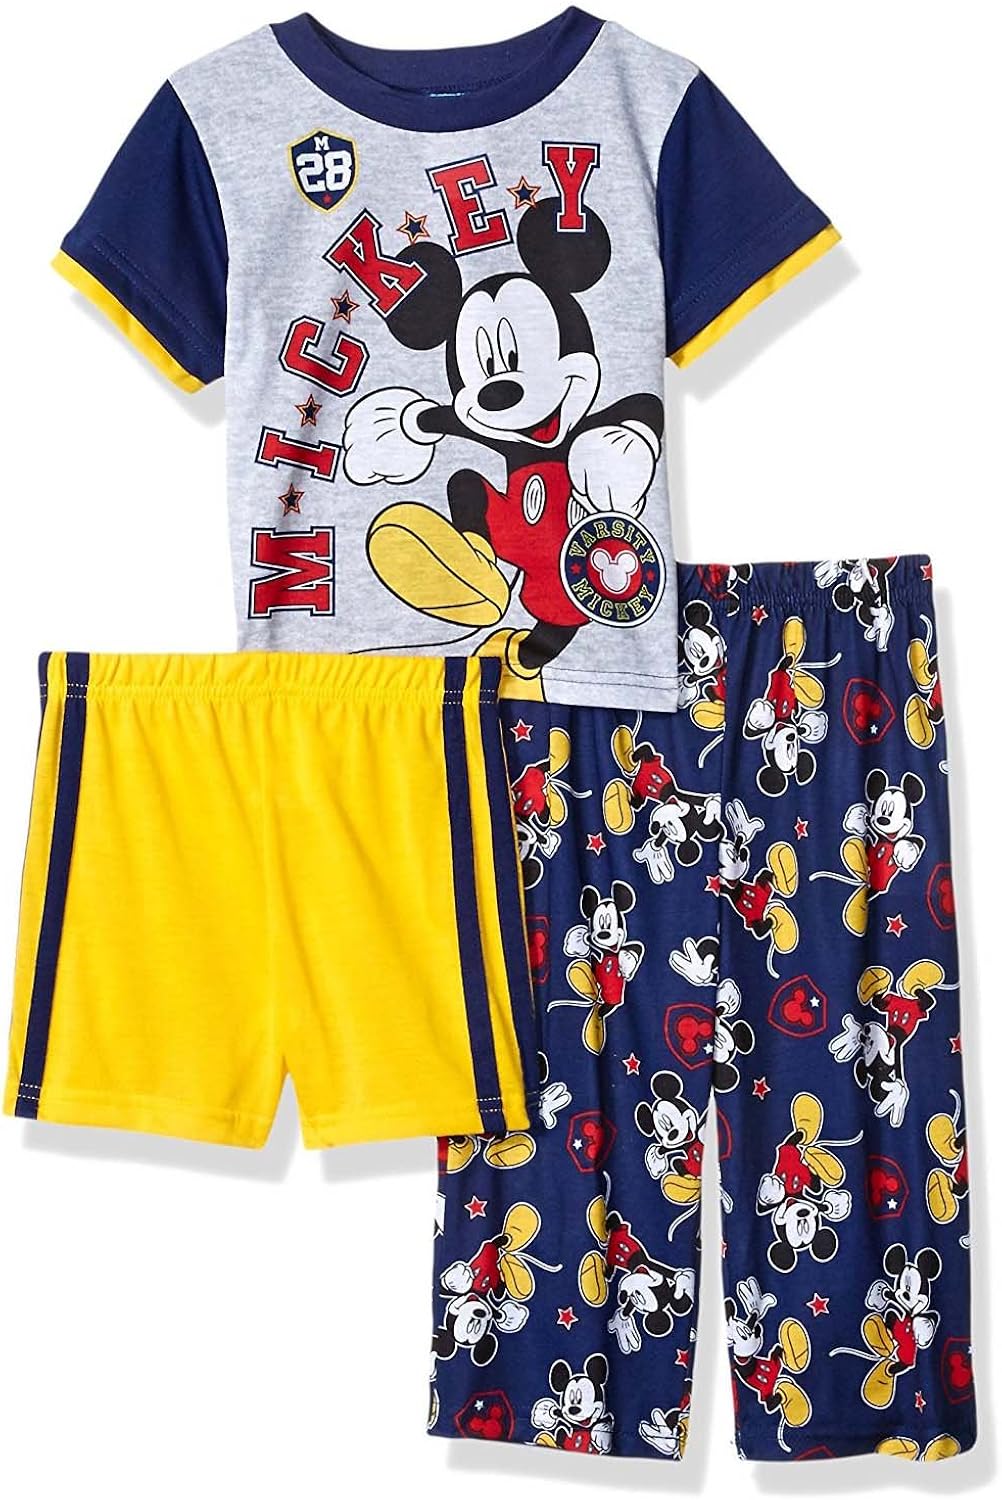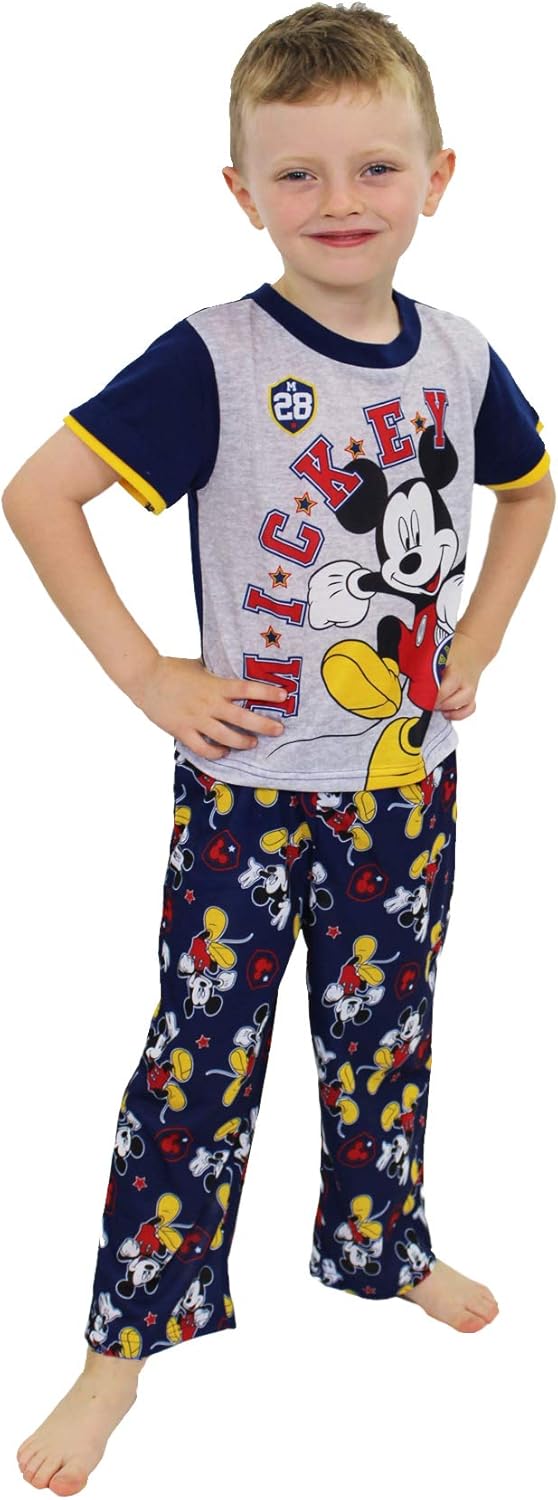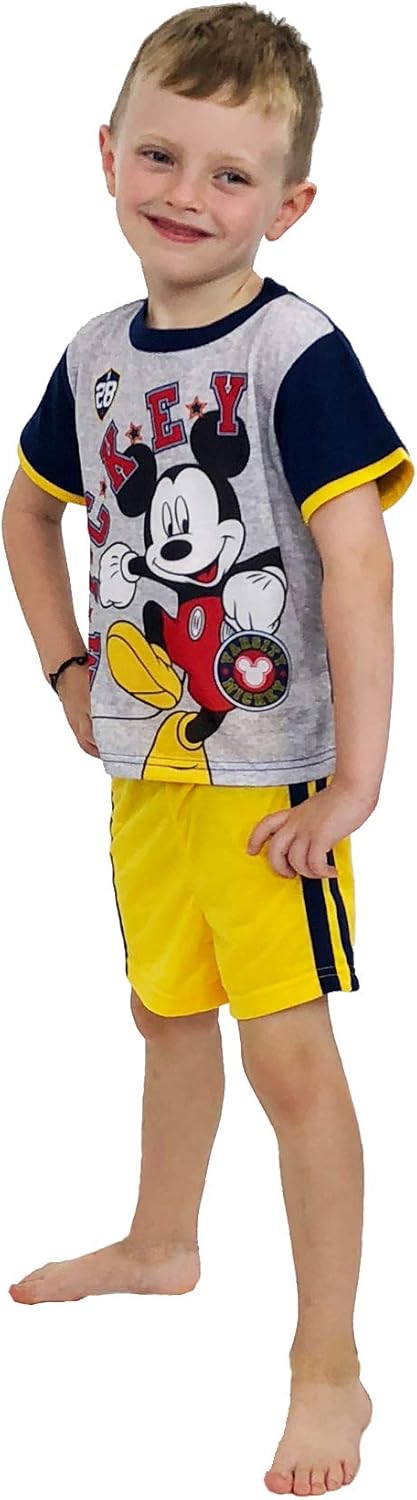
Disney Boys' Mickey Mouse 3-Piece Pajama Set
Category: AMAZON FASHION
Get ready for tons of fun in this awesome Mickey Mouse 3-piece pajama set! These pajamas feature colorful graphics of your favorite Disney characters, Mickey Mouse, Goofy, and Donald Duck! This set includes a matching top, shorts, and pants. With double stitched hems, an elastic waist, and short sleeves, these pajamas are perfect for any fan of Disney Junior's Mickey Mouse Clubhouse or the hit series, Mickey and the Roadster Racers! This sleepwear is flame resistant for your child's safety.
Features: 100% Polyester | Imported | Pull On closure | Machine Wash | 3 PIECE PAJAMA SET FOR BOYS - Your little one can get ready for adventure lounging in his Mickey Mouse pajamas. This toddler boy's Yankee Toy Box exclusive pajama set includes a soft short sleeve t-shirt, a pair of shorts, and a pair of pants. Available in toddler boys sizes 2T, 3T, and 4T. | FEATURING HIS FAVORITE MICKEY MOUSE CHARACTERS - These super cool pajamas are sure to bring a smile to any boy's face. This sleepwear set features graphics of Disney's Mickey Mouse Clubhouse character: Mickey Mouse. It's perfect to play and sleep in | COMFORTABLE & STYLISH - These pajamas are made from high-quality 100% polyester fabric that is flame resistant for your child's safety. They are lightweight and soft. Each pj set contains double stitched hems, an elastic waist, and a ribbed-knit collar. This set includes sublimated graphics and bright colors. | THE PERFECT GIFT - Is someone's birthday coming up. Mickey Mouse boy's sleepwear sets makes the perfect birthday or Christmas gift. Why, they are comfortable, fun, and very affordable. Get him his own pair, or buy one for a friend. They are great for any season! It's the perfect sleepwear set for any Mickey Mouse Clubhouse or Mickey Mouse Roadster Racers fan | PRODUCT CARE - Caring for these pajamas is easy. Wash them in cold water. This pajamas set is imported.